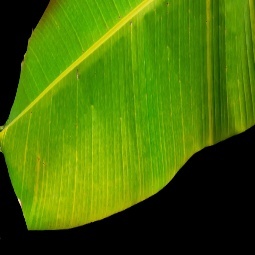
Label: Sulphur